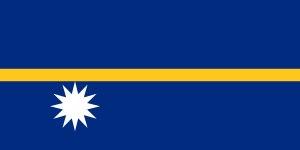
En mathématiques, et plus précisément en théorie des graphes, le graphe de Nauru est un graphe 3-régulier possédant 24 sommets et 36 arêtes. Il a été nommé ainsi par David Eppstein d'après l'étoile à 12 branches ornant le drapeau de Nauru.